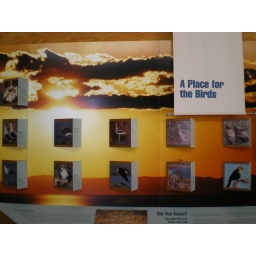
Antelope Island is home to something like two thirds of the bird species in the U.S.